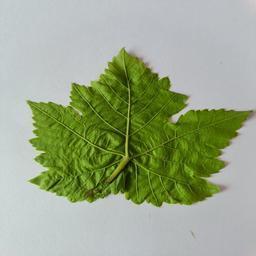
Label: Healthy Leaves